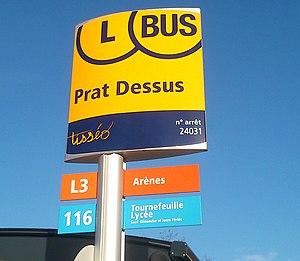
Le totem de la station Prat Dessus des lignes L3 et 116 du réseau Linéo et des bus de Toulouse
Les lignes Linéo de l'agglomération toulousaine sont des lignes de bus à haut niveau de service qui circulent essentiellement sur des parcours optimisés mais pas entièrement en site propre. Elles sont au nombre de neuf en décembre 2019 et complètent le réseau de bus classique de Toulouse. Le projet vise à développer 10 lignes d'ici 2020, sous l’appellation commerciale Linéo.